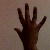
The image shows a hand gesture representing the number 5 in Indian Sign Language.